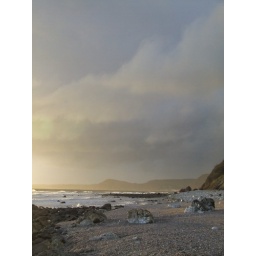
Storm clouds over Branscombe beach